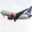
Label: airplane